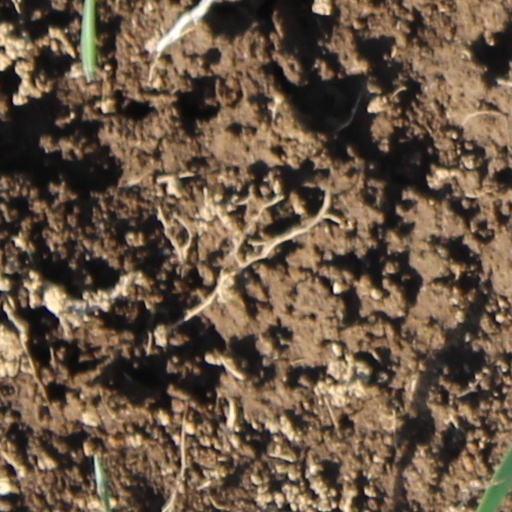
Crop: wheat